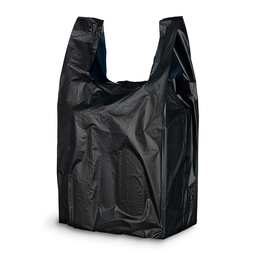
Label: plasticbags